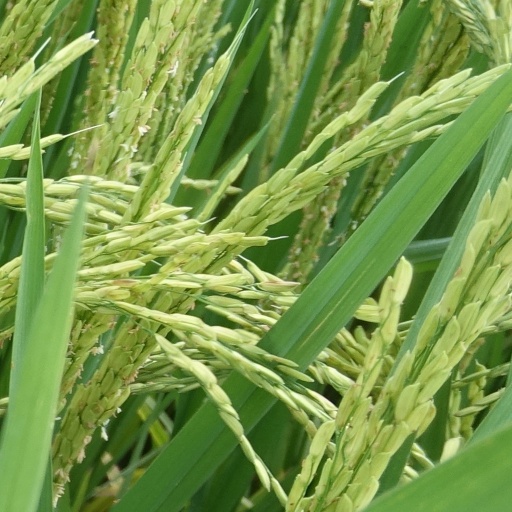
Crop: rice